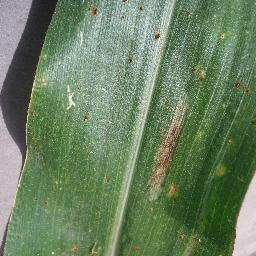
Label: Corn_(Maize)___Northern_Leaf_Blight